Kjøllefjord

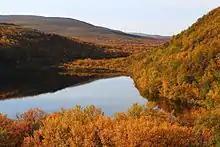
The forests around town in autumn

The scenery in the area is diverse, with both plateaus and valleys with rich vegetation. After about a 20-minute hike from Kjøllefjord to the east, one comes to the world's northernmost broadleaf forests with large birch trees. The area consists of Oksevågdalen, where one finds rivers and lakes.